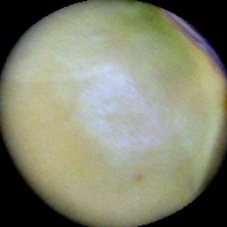
Label: Immature